Hank Mason

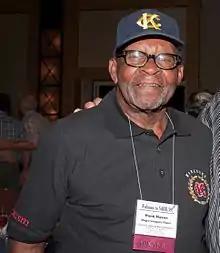
Hank Mason in 2009

Henry Mason (June 19, 1931 – May 29, 2020) was an American professional baseball player. Mason was a , right-handed pitcher whose eight-season (1955–62) minor league career included brief stints as a relief pitcher with the 1958 and 1960 Philadelphia Phillies of Major League Baseball. He began his career with the Kansas City Monarchs of the Negro American League, and was the starting pitcher in the 1954 East-West Game.